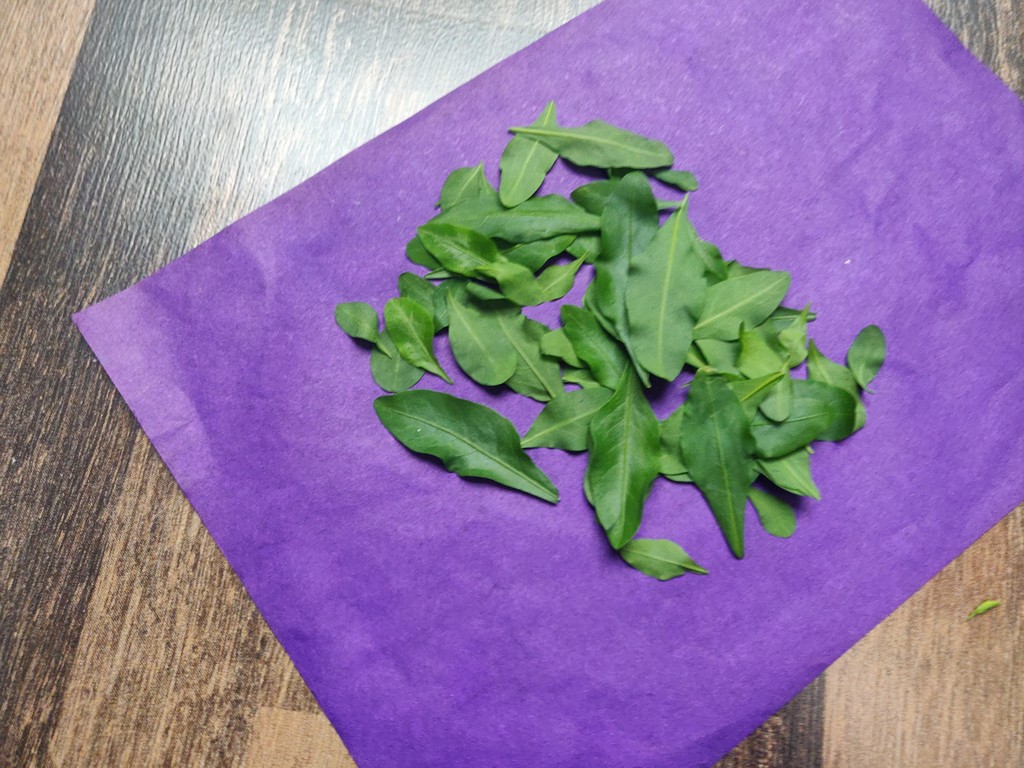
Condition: Healthy
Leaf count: multiple
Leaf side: unknown